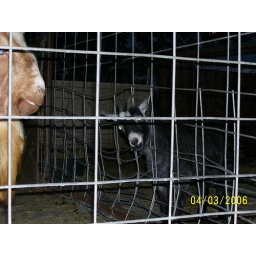
pygmy goat trapped in fencing